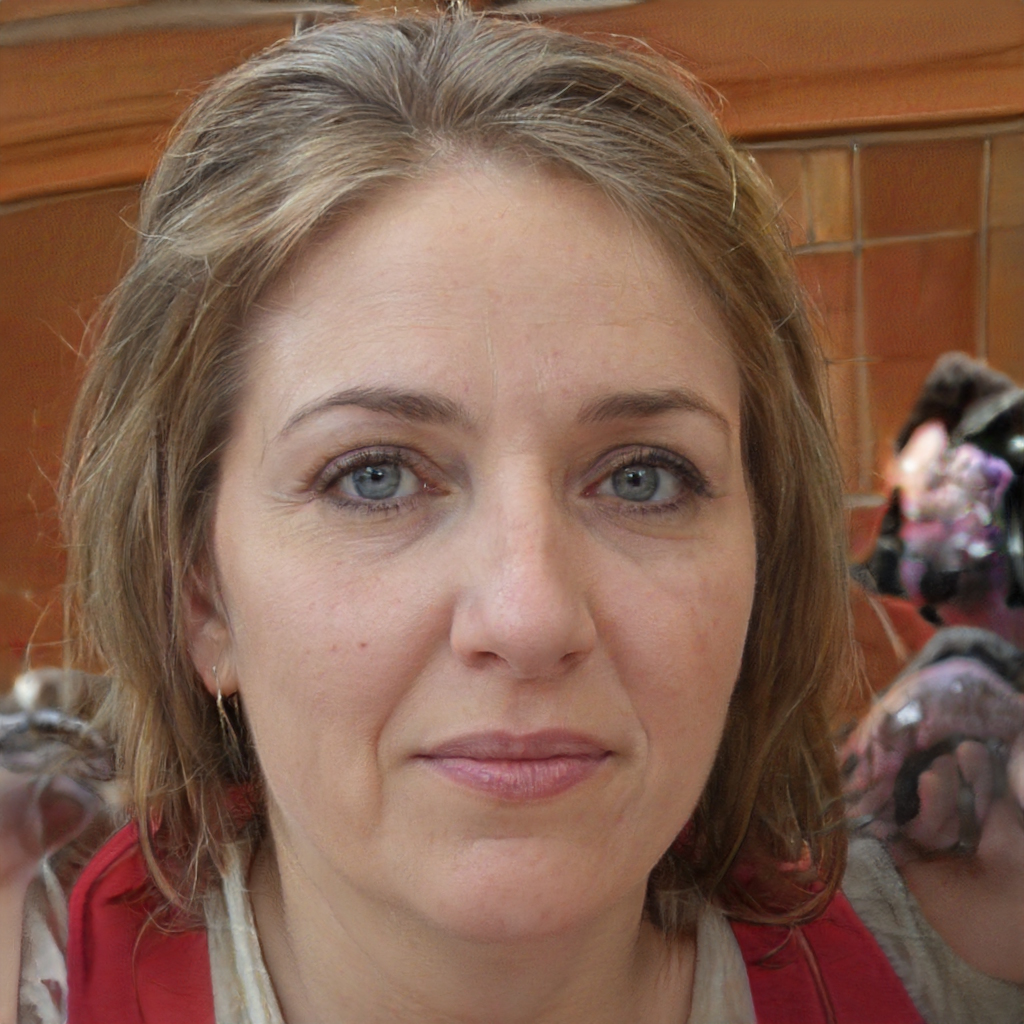
Gender: Female